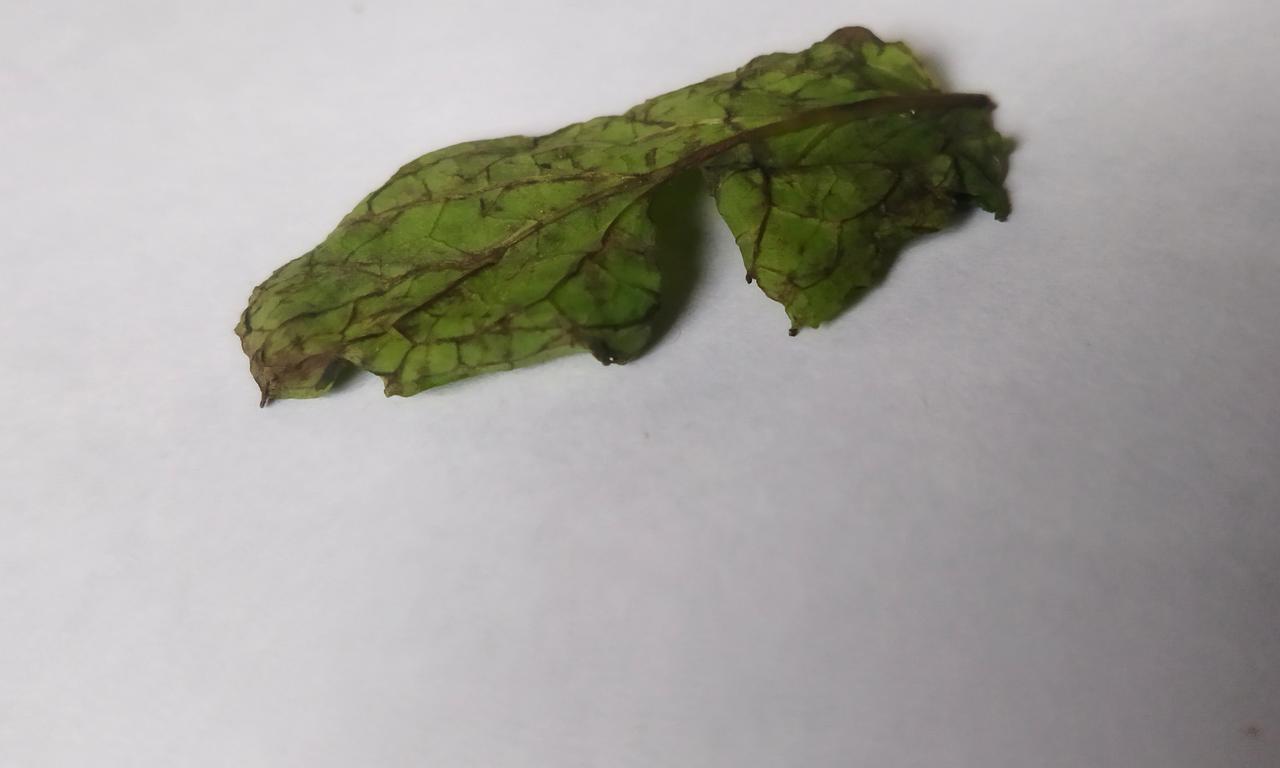
Label: Spoiled